Hazza Al Mansouri

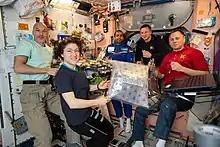
Expedition 60 crew with Al Mansoori inside the Unity module for a meal

Due to the "direct handover" that was needed to facilitate Al Mansoori's short duration mission, his mission occurred during an unusual time when nine people were aboard the ISS, the three crew members who had launched on Soyuz MS-12, Aleksey Ovchinin, Nick Hague and Christina Koch, the three who had launched on Soyuz MS-13, Aleksandr Skvortsov, Luca Parmitano and Andrew Morgan, and the three who had launched aboard Soyuz MS-15. During his short stay aboard the ISS, Al Mansoori conducted 15 experiments created by UAE school students and selected under an MBRSC "Science in space" competition, conducted Earth observation experiments, filmed the first ever tour of the ISS in Arabic and became the first Middle eastern person to be studied following time in microgravity.